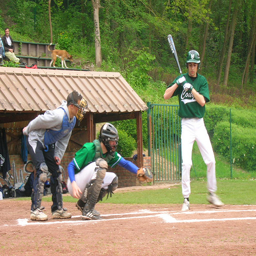
A man standing with a baseball bat near home plate.
A boy in a baseball uniform gets ready to bat during a baseball game.
A baseball player holding a baseball bat during a game.
A group of men on a field playing baseball.
The team is on the field ready for the baseball game.